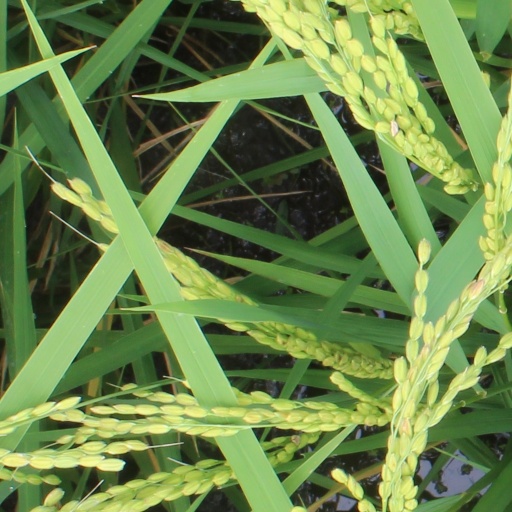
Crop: rice